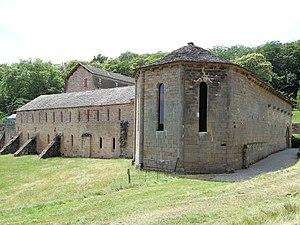
Saint-Beauzély - Prieuré de Comberoumal - L'église et le bâtiment du prieuré This building is indexed in the Base Mérimée, a database of architectural heritage maintained by the French Ministry of Culture,
Saint-Beauzély est une commune française située dans le département de l'Aveyron, en région Occitanie.
Cet article recense les monuments historiques de l'Aveyron, en France.
Le prieuré de Comberoumal est un ancien prieuré de l'Ordre de Grandmont, situé à Saint-Beauzély, dans le département français de l'Aveyron. Remarquablement conservé et restauré, situé dans cadre enchanteur, il fut inscrit au titre des monuments historiques en 1929.